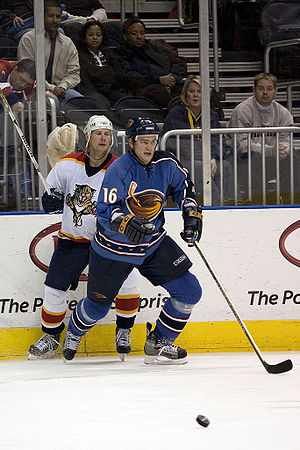
Winnipeg Jets
Ikke at forveksle med Winnipeg Jets.